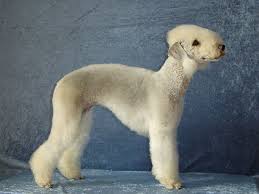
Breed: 214-n000033-Bedlington_terrier